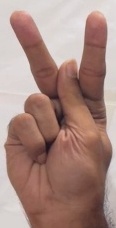
ASL sign: K